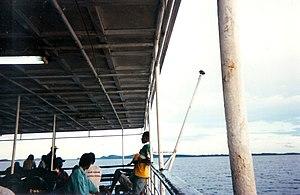
Ovalau est l'île principale de l'archipel Lomaiviti à Fidji. D'une superficie d'environ 100 km², l'île est d'une forme ovale de 13 kilomètres du Nord au Sud sur 10 d'Est en Ouest. Son point le plus élevé est le pic Nadelaiovalau, d'une altitude de 625 mètres. L'île est traversée d'une rivière la Lovoni qui prend sa source dans un ancien cratère volcanique situé au centre de l'île, à l'intérieur duquel se trouve également le village éponyme de Lovoni, seul village de l'île qui ne soit pas littoral. Le centre administratif de l'île est Levuka qui fut un temps la capitale de Fidji. Les autres villages de l'île en partant de Levuka et dans le sens des aiguilles d'une montre sont Draiba, Toko, Nacokobo, Rukuruku, Taviya, Vatukalo, Vuma. L'île est aujourd'hui peuplée d'environ 7000 personnes.